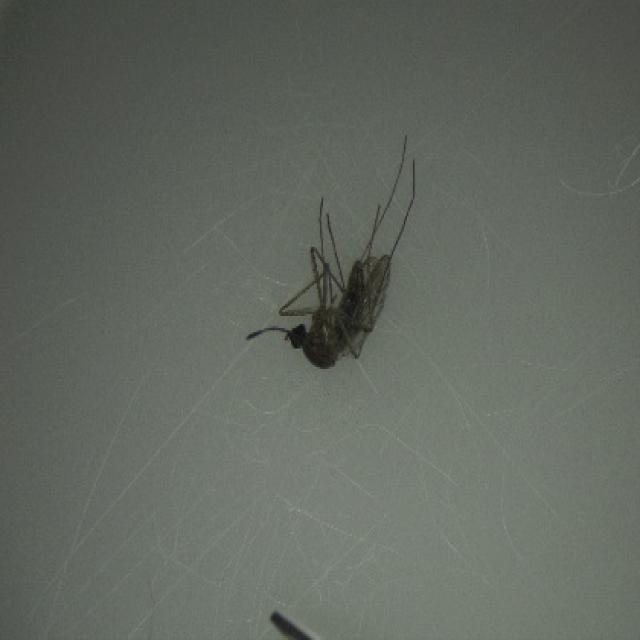
Species: culex_tritaeniorhynchus